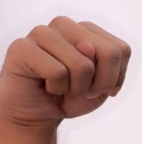
ASL sign: N